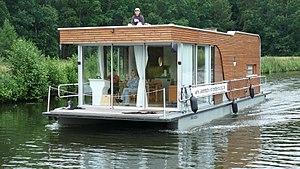
La carte de plaisance permet sans être titulaire d'un permis plaisance en eaux intérieures, la conduite des coche touristique de plaisance sans permis en location sur des canaux et des rivières de France.
Le permis bateau plaisance est le permis de conduire les véhicules nautiques de plaisance à usage personnel. Selon les pays, la conduite d'un véhicule nautique de plaisance est sujette à l'obtention de formes différentes de permis.
Un coche de plaisance, ou péniche de plaisance, est un type de bateau de plaisance utilisé comme résidence sur les eaux intérieures. Il est l'équivalent fluvial du camping-car.